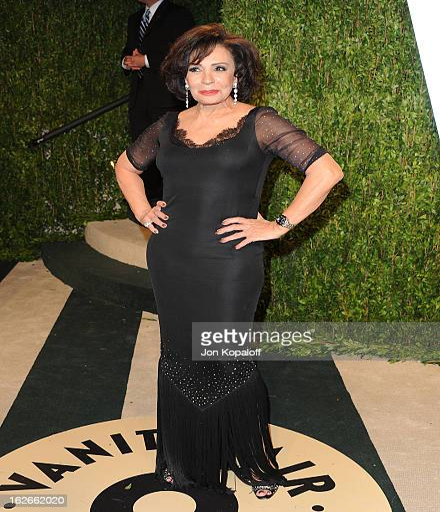
traditional pop artist attends the party